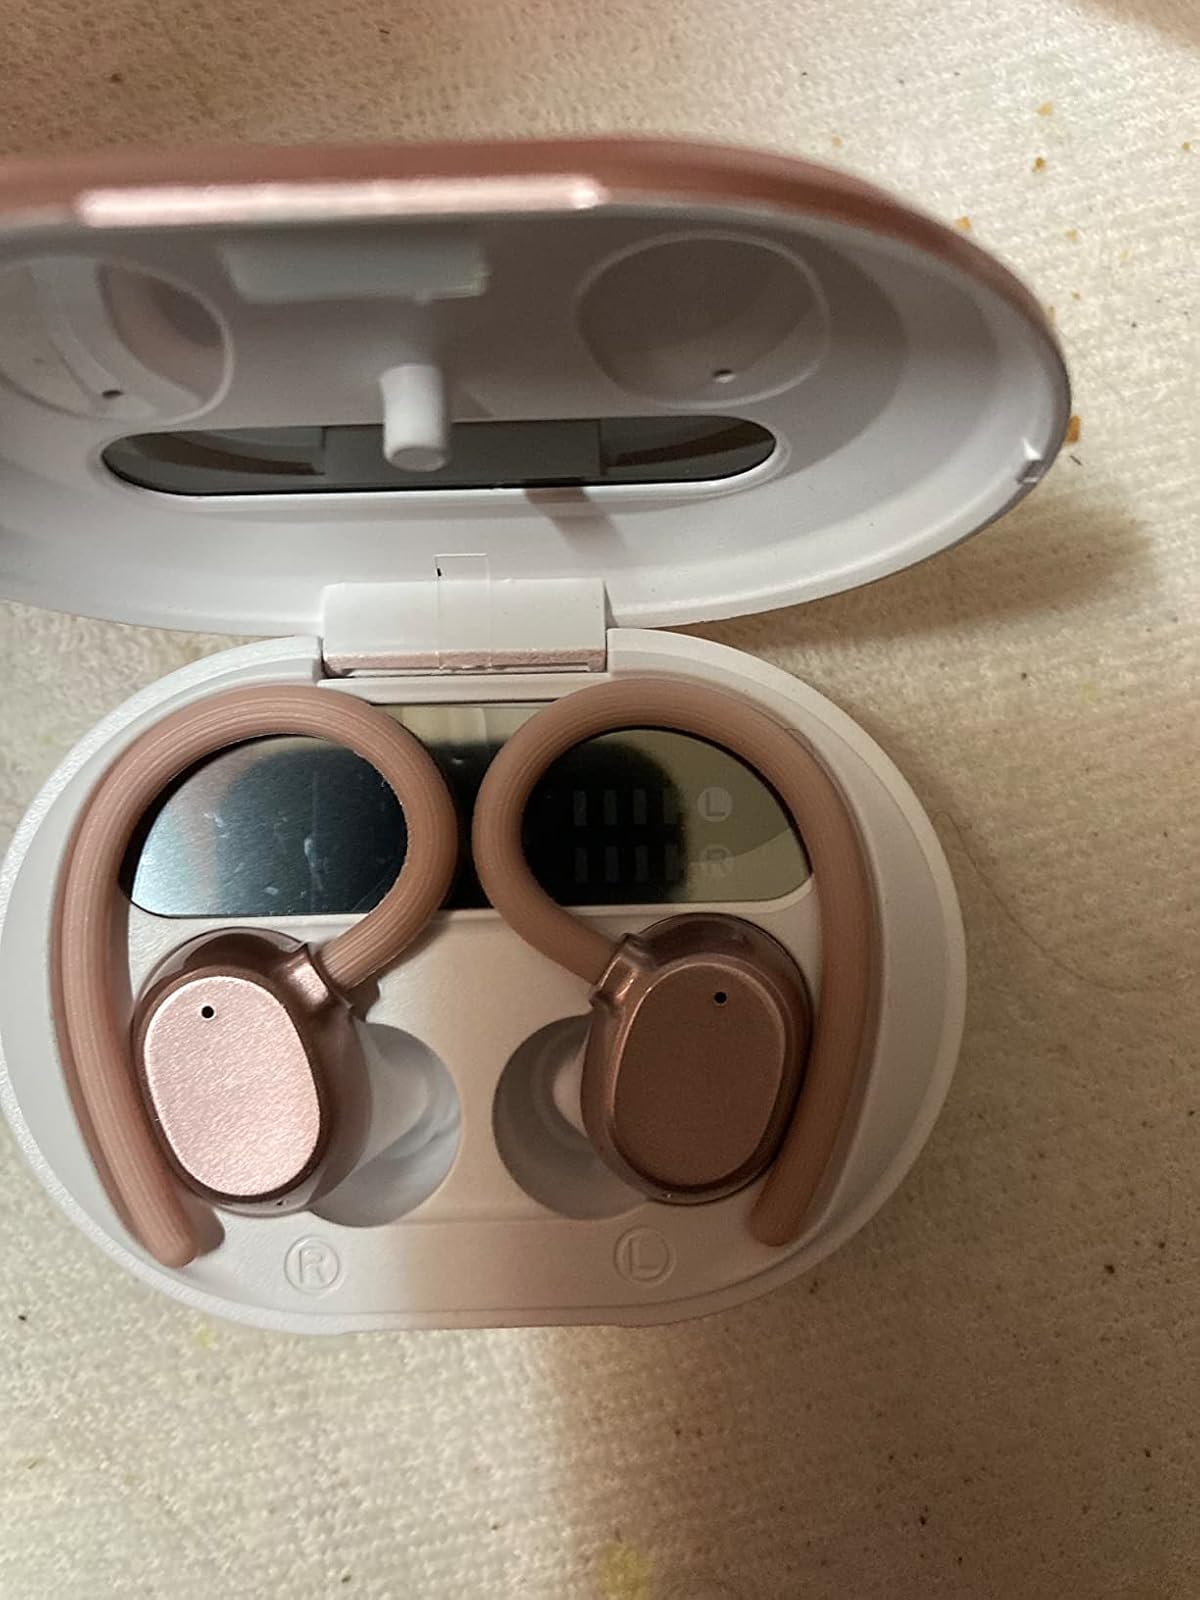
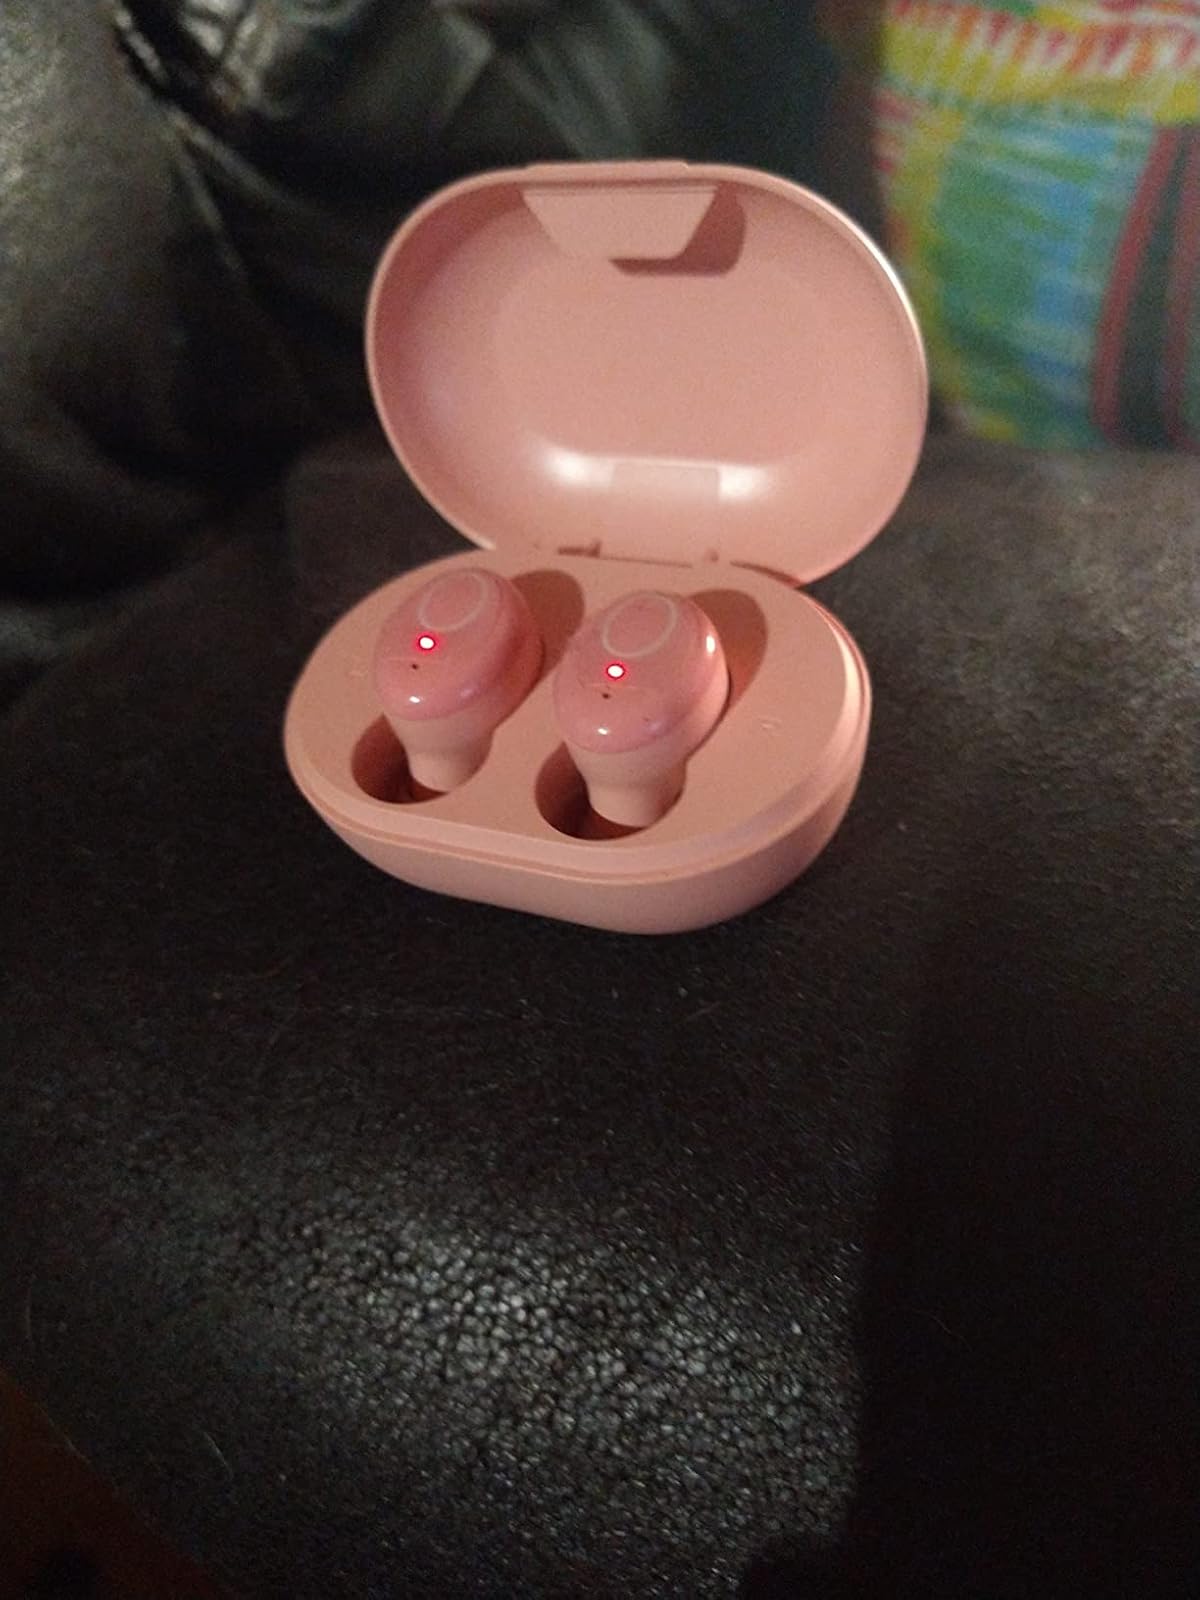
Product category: earbuds
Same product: no